Wrist spin

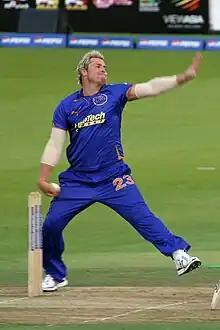
Shane Warne bowling a leg spin delivery

To grip the ball for a leg-spinning delivery, the ball is placed into the palm with the seam parallel to the palm. The first two fingers then spread and grip the ball, and the third and fourth fingers close together and rest against the side of the ball. The first bend of the third finger should grasp the seam. The thumb resting against the side is up to the bowler, but should impart no pressure. When the ball is bowled, the third finger will apply most of the spin. The wrist is cocked as it comes down by the hip, and the wrist moves sharply from right to left as the ball is released, adding more spin. The ball is thrown up to provide flight. The batsman will see the hand with the palm facing towards them when the ball is released.